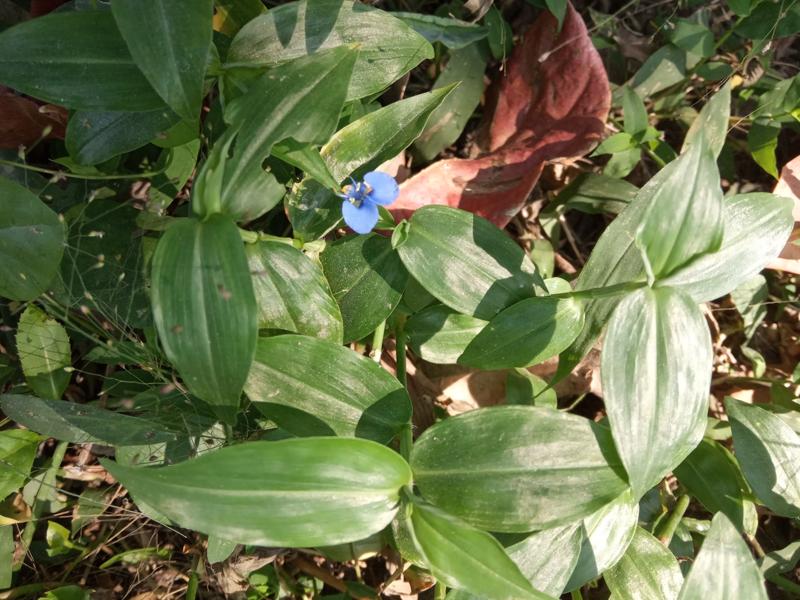
Weed species: Commelina benghalensis